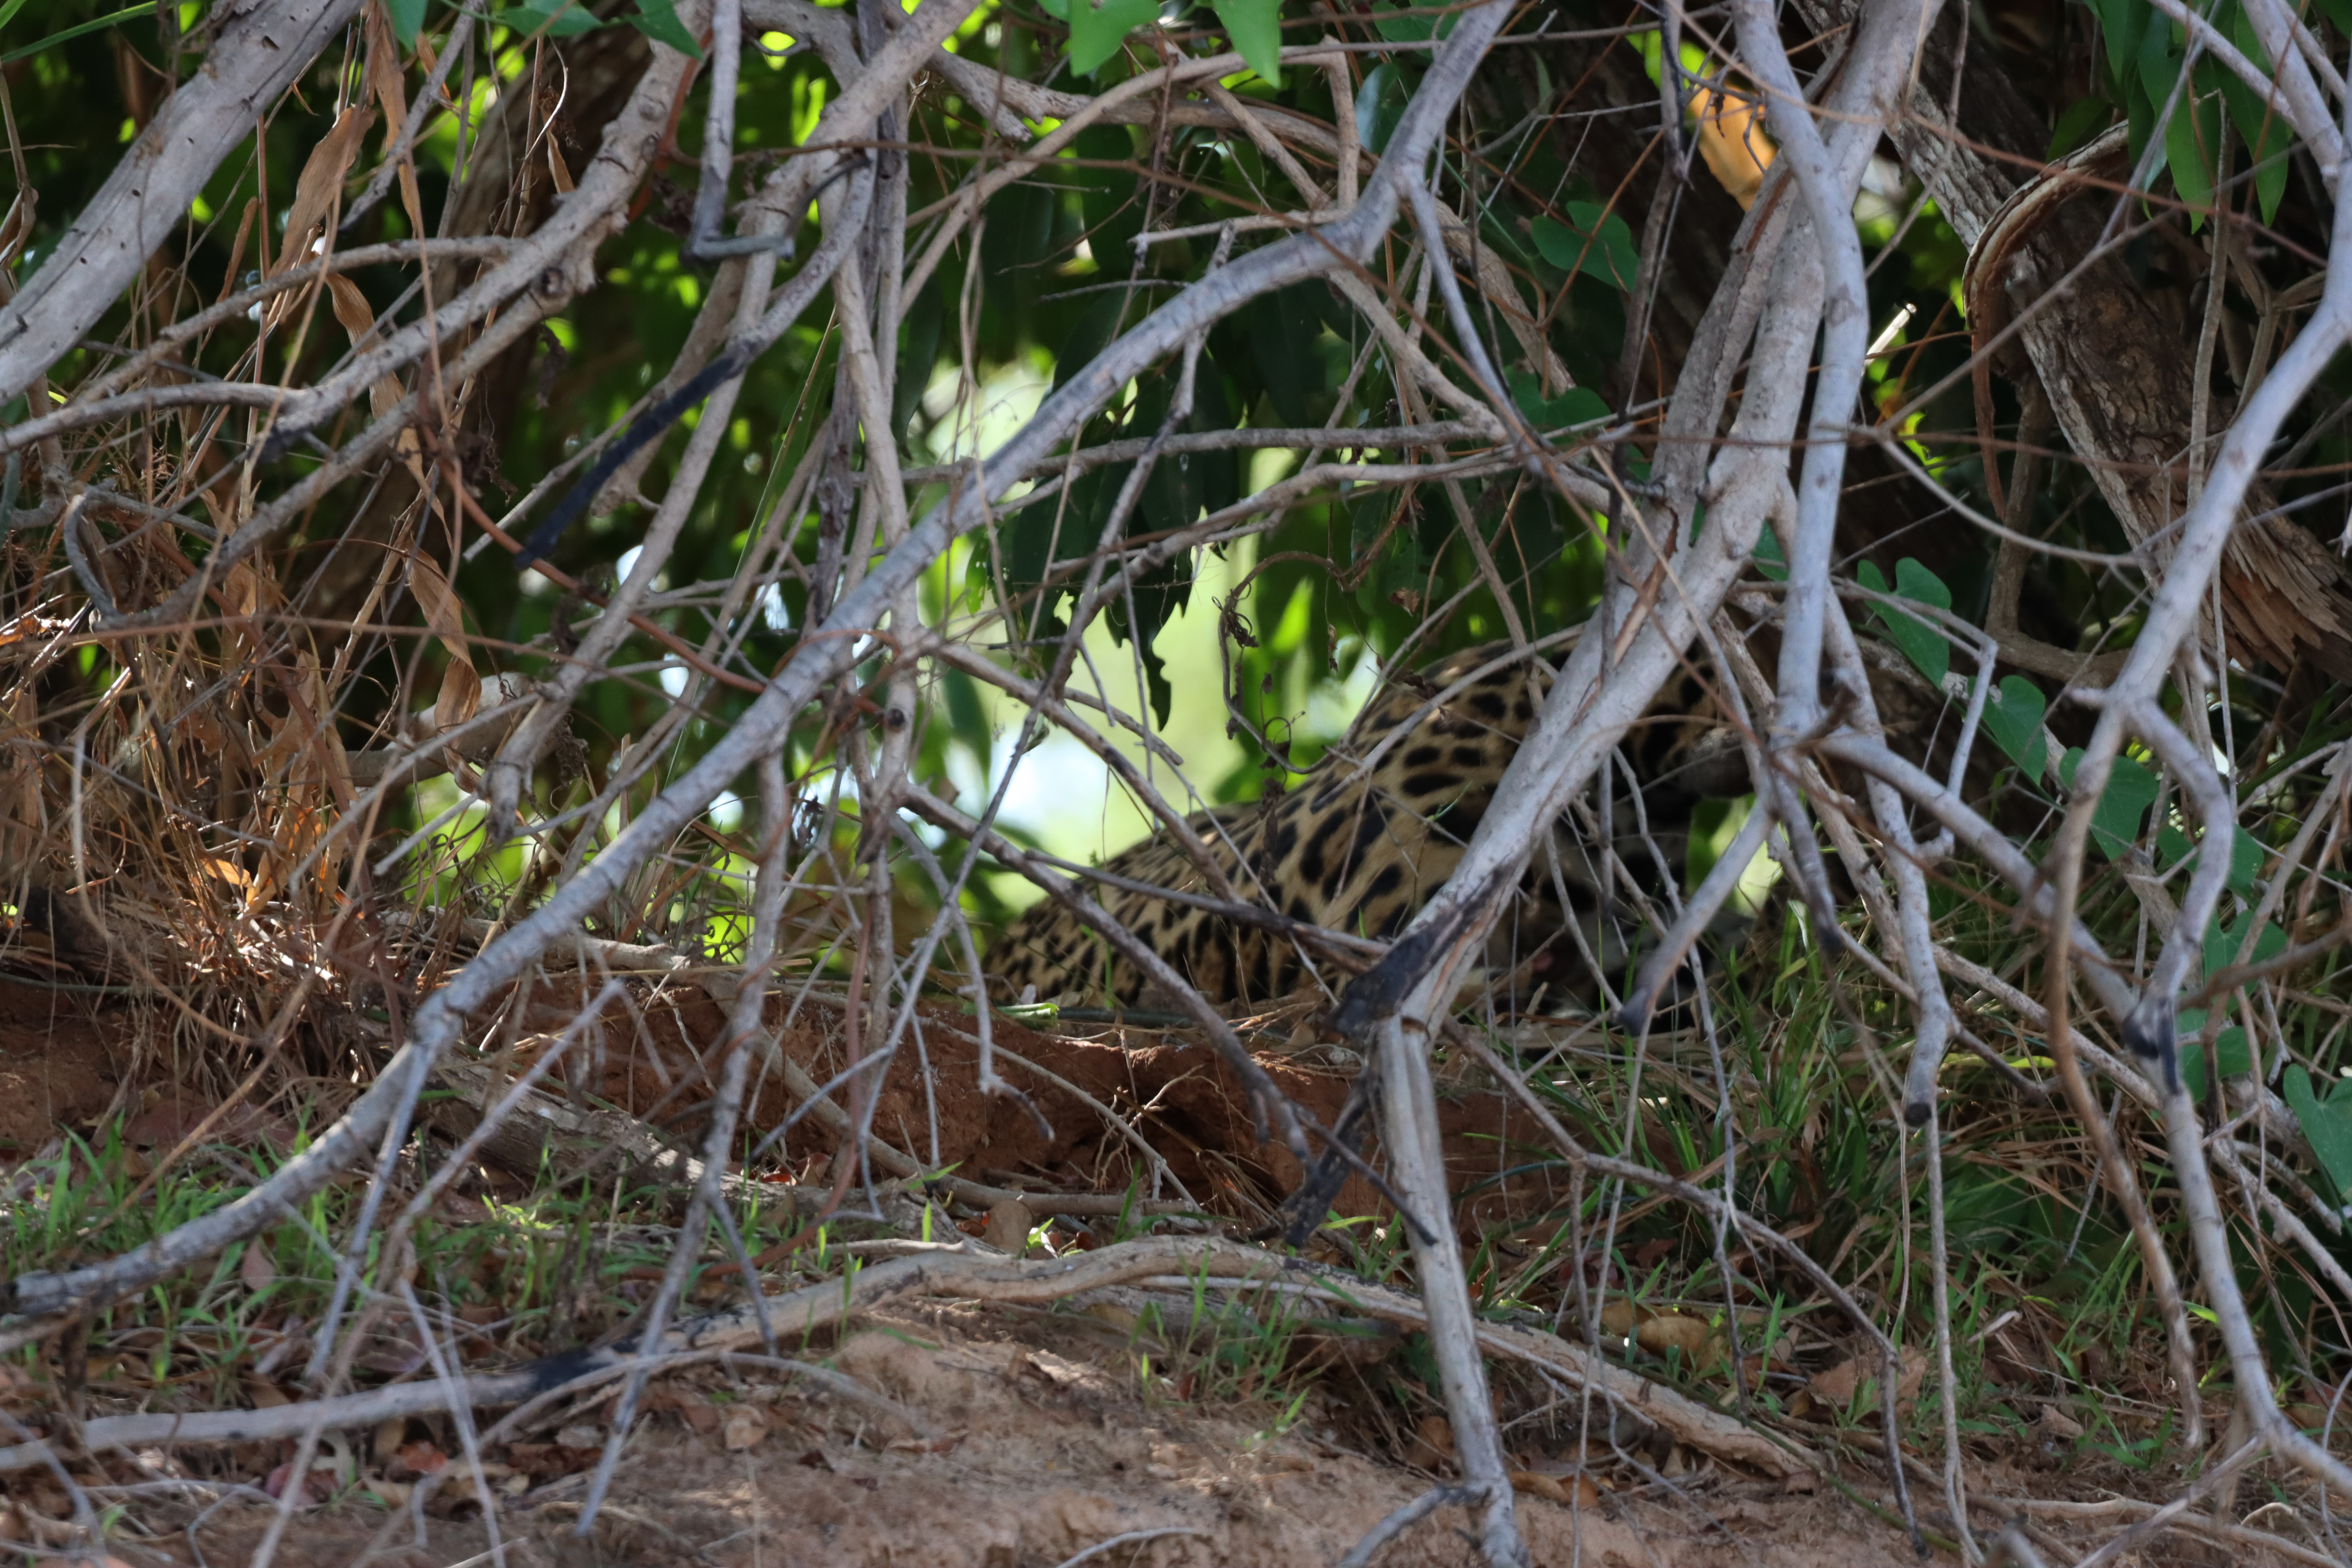
Jaguar: Apeiara